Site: brandenburg
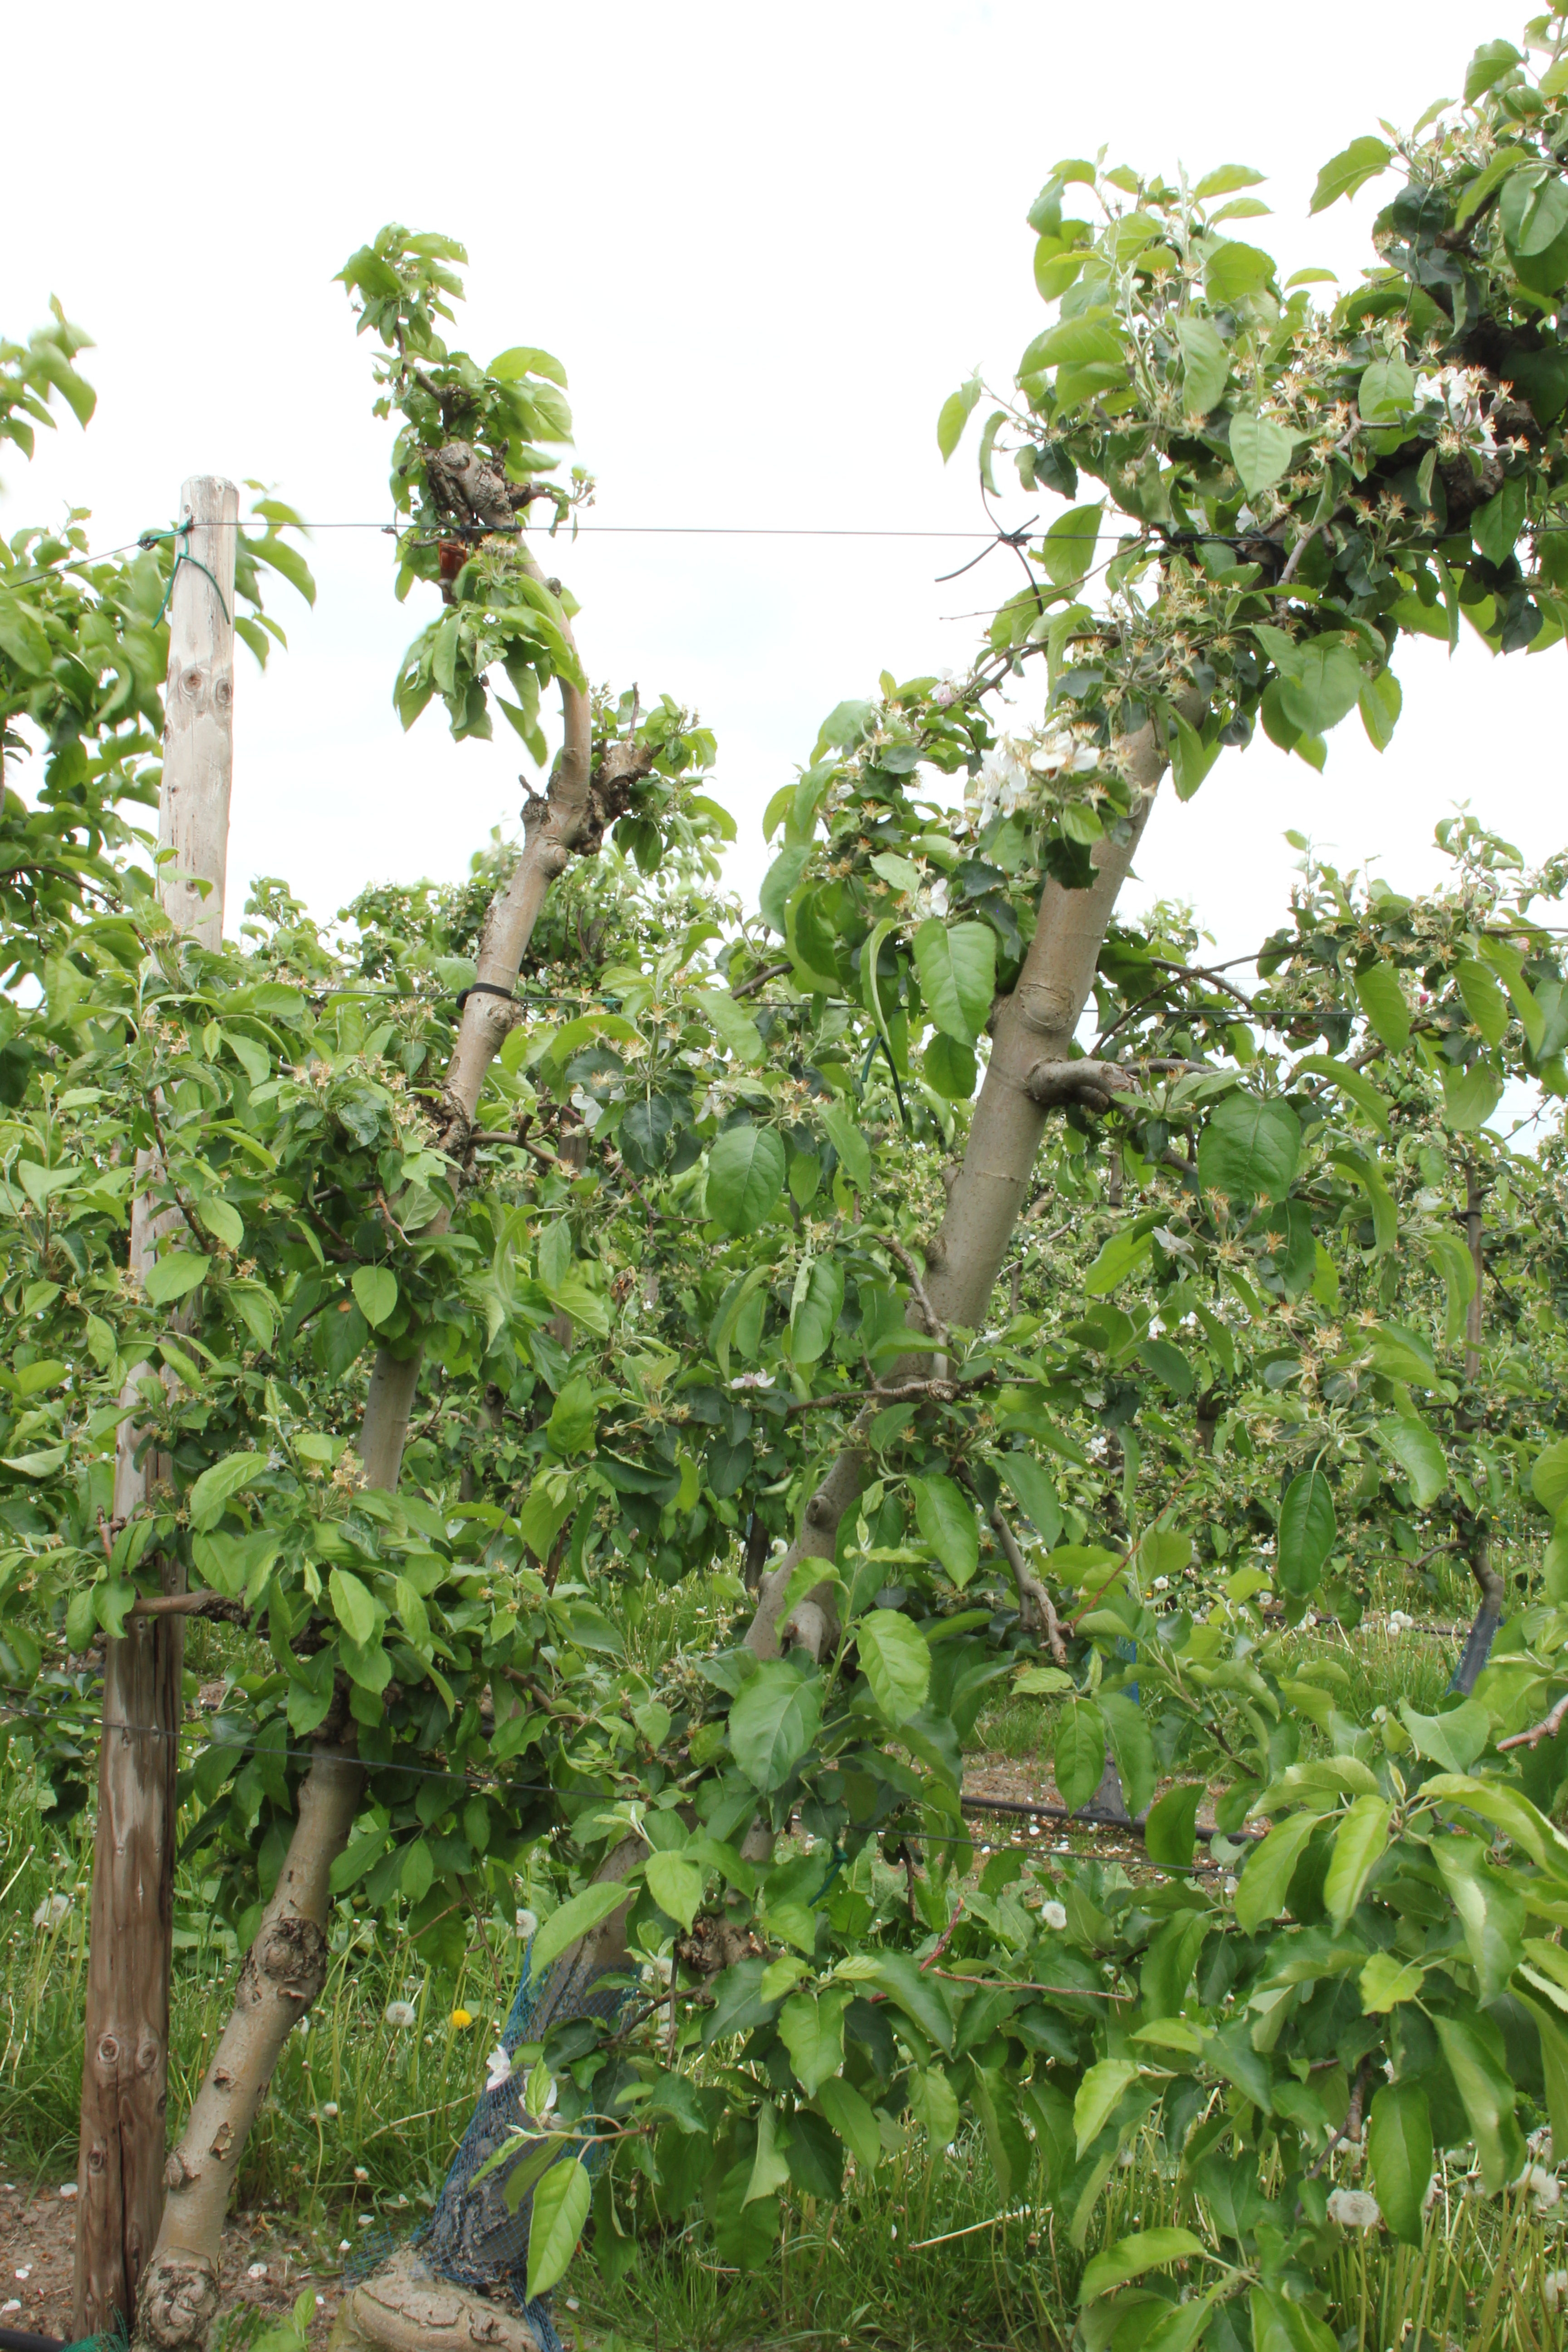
Growth stage (BBCH 67): Flowering